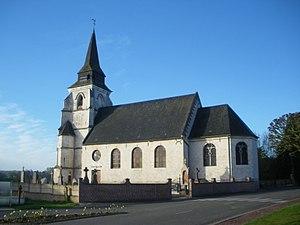
Vue de l'église Saint-Médard de Simencourt.
Simencourt est une commune française située dans le département du Pas-de-Calais en région Hauts-de-France.